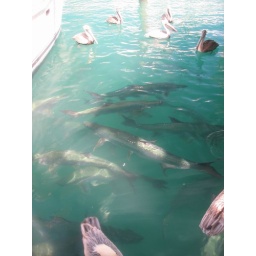
The guts of the fish were tossed over the back of the boat to the awaiting pelican and massive tarpon.